Lifeboat (rescue)

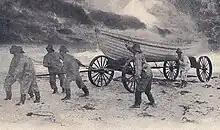
1906 postcard captioned, "The start of the life-boat, Cape Cod"

The first motorised boat, the "Duke of Northumberland", was built in 1890 and was steam powered. In 1929 the motorised lifeboat "Princess Mary" was commissioned and was the largest oceangoing lifeboat at that time, able to carry over 300 persons on rescue missions. The "Princess Mary" was stationed at Padstow in Cornwall, England.